Viktor Medvedchuk

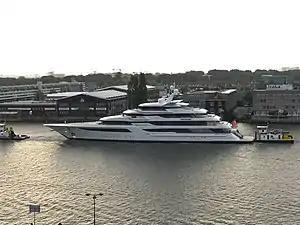
The "Royal Romance"

In November 2018, Medvedchuk was elected chairman of the political council of (the political party) "For life". In December 2018, this party merged into the Opposition Platform — For Life party. In the 2019 Ukrainian parliamentary election, the party won 37 seats on the nationwide party list and 6 constituency seats. In this election, Medvedchuk was placed third on the election list of "Opposition Platform — For Life" and thus elected to the Verkhovna Rada.